List of accolades received by Turning Red

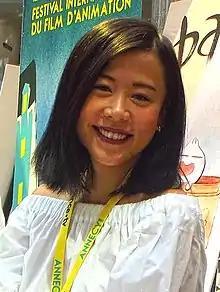
Domee Shi received nine nominations for her direction.

"Turning Red" is a 2022 American animated fantasy comedy film directed by Domee Shi. Set in Toronto, Ontario, in 2002, the film follows Meilin "Mei" Lee (Rosalie Chiang), a 13-year-old Chinese-Canadian student who transforms into a giant red panda when she experiences any strong emotion, due to a hereditary curse. "Turning Red" also stars the voices of Sandra Oh, Ava Morse, Hyein Park, Maitreyi Ramakrishnan, Orion Lee, Wai Ching Ho, Tristan Allerick Chen, and James Hong.